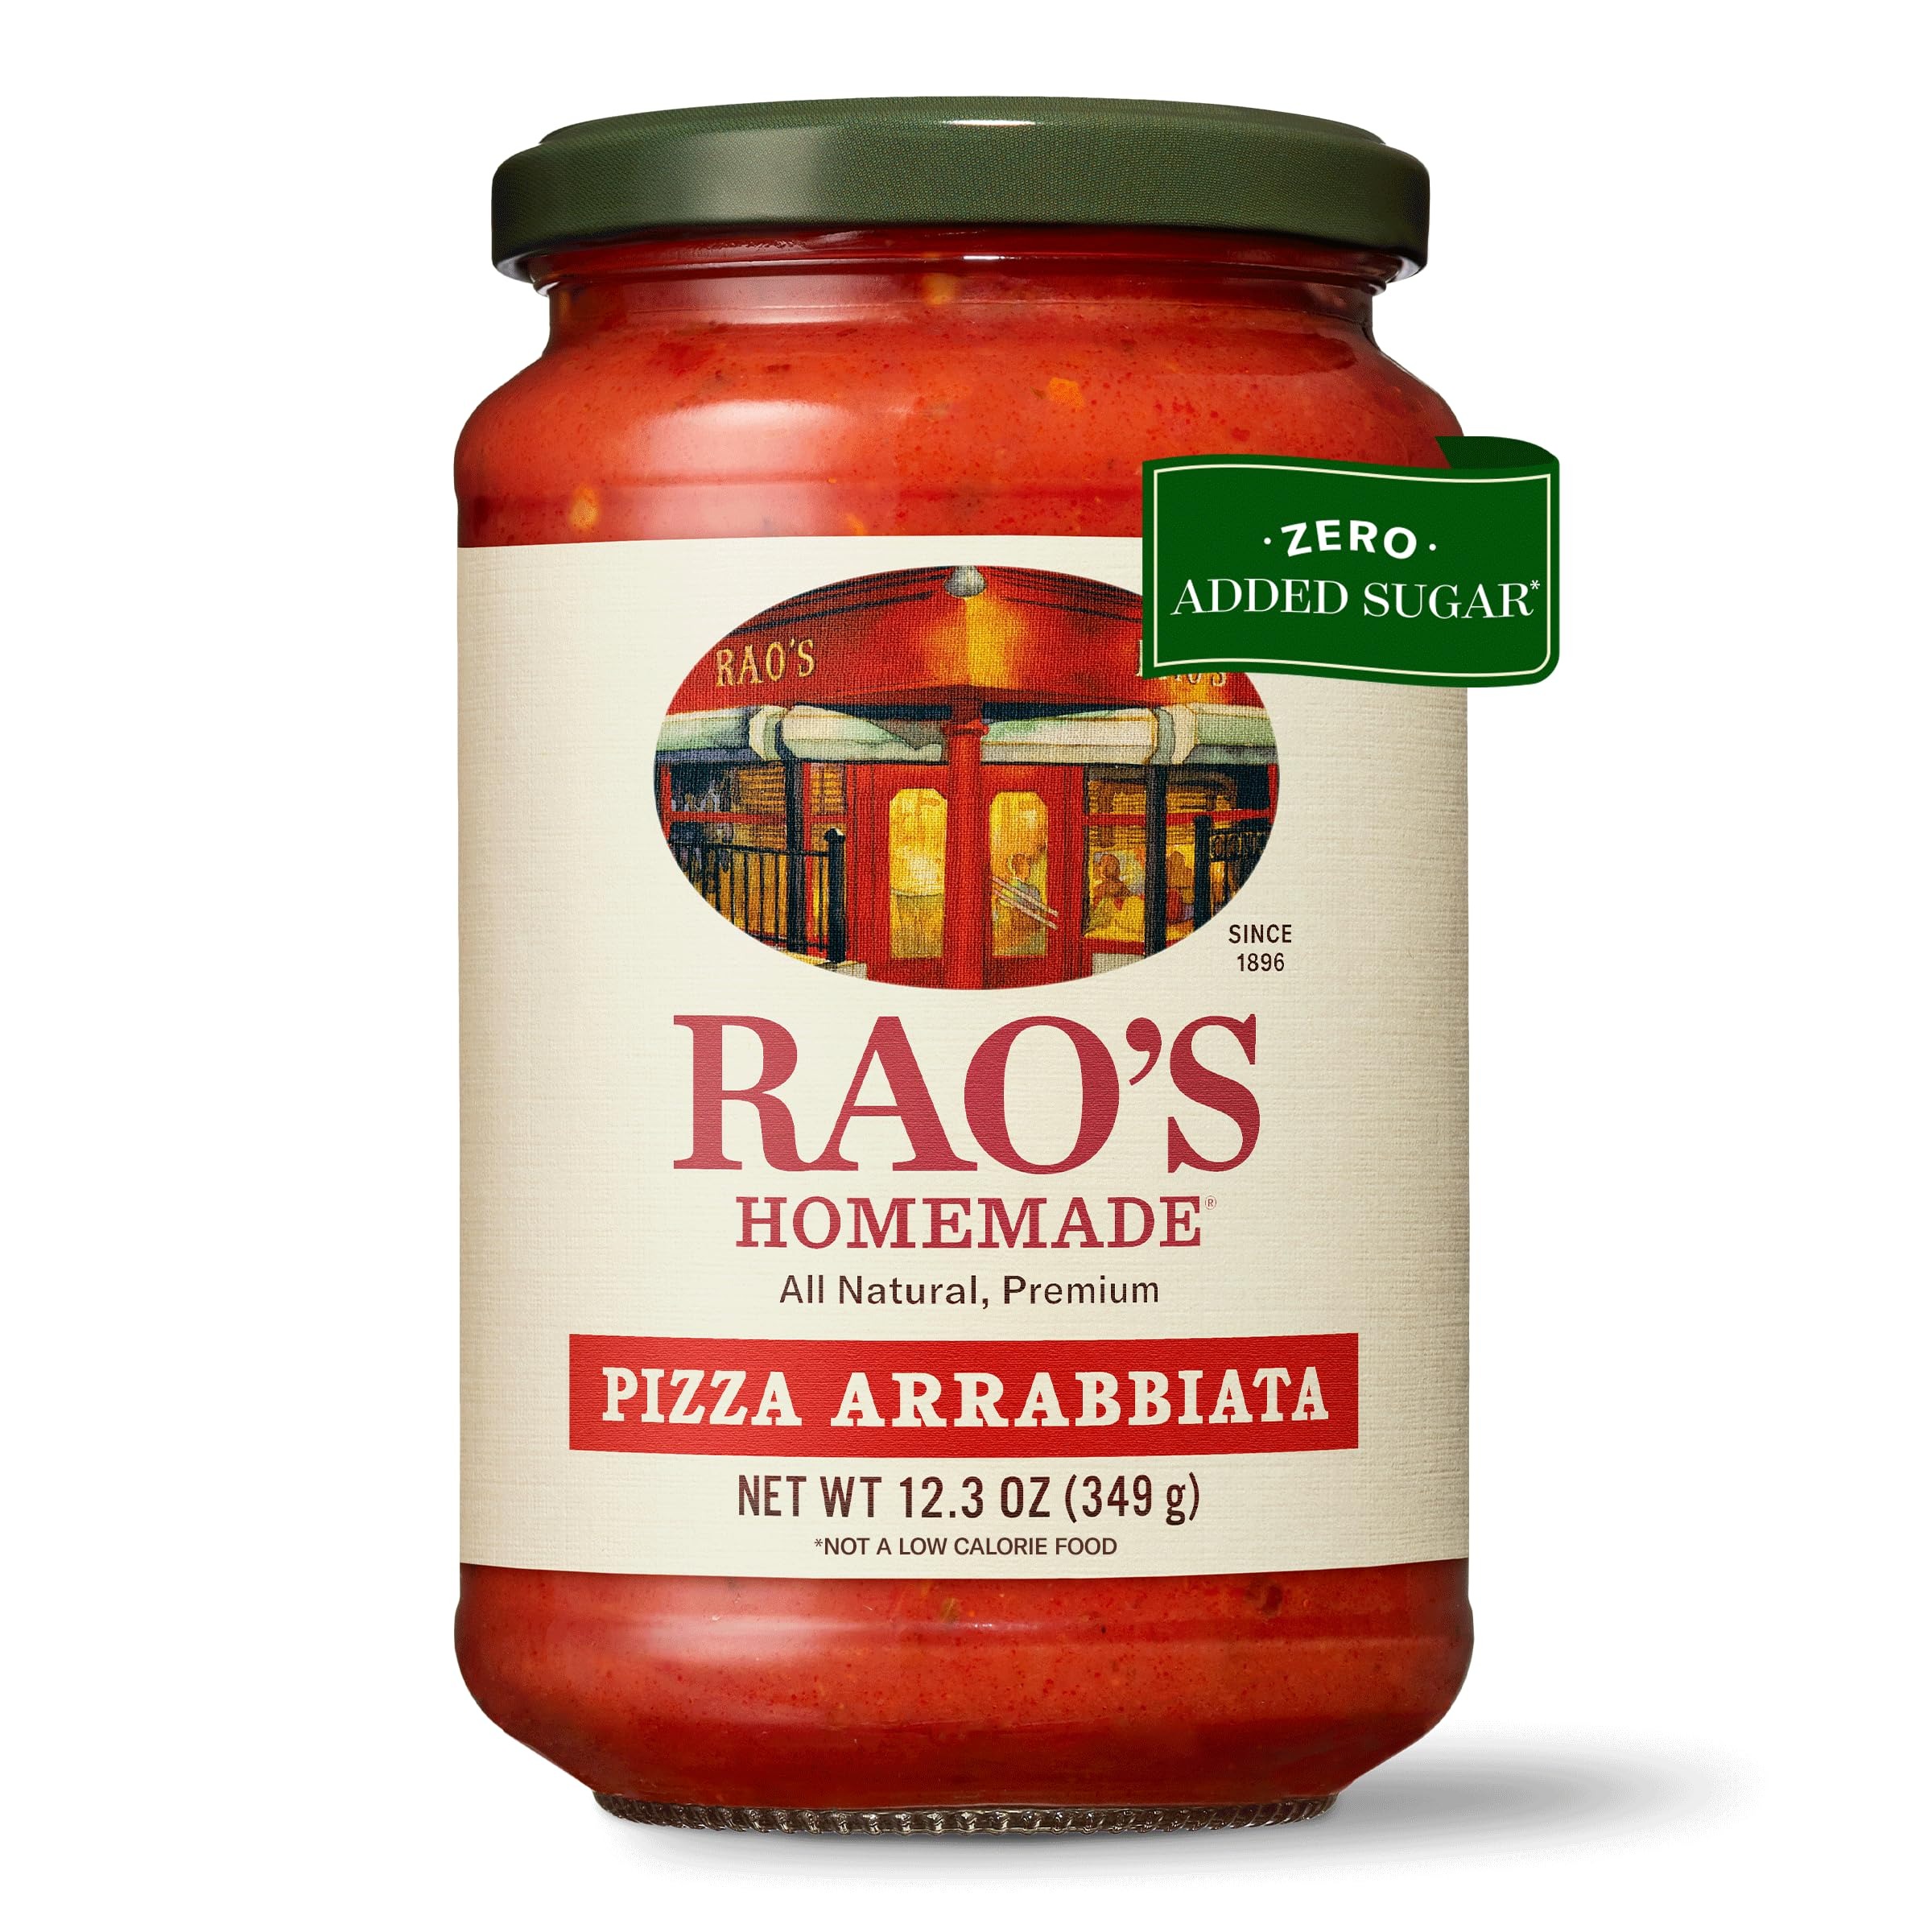
Item Name: Rao's Homemade Pizza Arrabbiata Sauce, 12.3 oz, Spicy, Keto Friendly, Tomato Sauce, Premium Quality Tomatoes from Italy, Natural Herbs, and Olive Oil
Bullet Point 1: ALL NATURAL, PREMIUM QUALITY: Rao’s Homemade Pizza Sauce is a premium, well-balanced sauce perfect for homestyle pizza anytime
Bullet Point 2: INGREDIENT FOCUSED: Rao’s pizza sauce is a delicious combination of whole Italian peeled tomatoes, cherry tomatoes, basil, oregano, onions and garlic slow-simmered together.
Bullet Point 3: NO ADDED SUGAR AND 100% ITALIAN TOMATOES: Rao’s pizza sauce contains no added sugar*, and only includes 100% Italian tomatoes making it the perfect carb conscious pizza sauce to add to your pantry.
Bullet Point 4: HOMEMADE AND VERSATILE: Make every day delicious with Rao's. Enjoy Rao’s keto friendly pizza sauce with any pizza crust you prefer. Its great consistency pairs well with traditional or even cauliflower crusts
Bullet Point 5: CLASSIC ITALIAN CUISINE: Try our sauce with any of our delicious Rao's Homemade Pastas like our Rao's Spaghetti or Rao's Penne, or try our other fantastic varieties of tomato sauce, pesto sauce, or alfredo sauce. Delicious speaks for itself!
Value: 12.3
Unit: Fl Oz

Price: 5.555